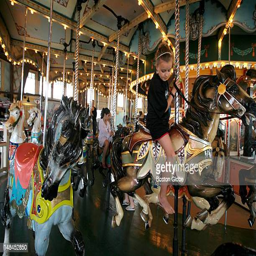
person gets to ride the carousel was built